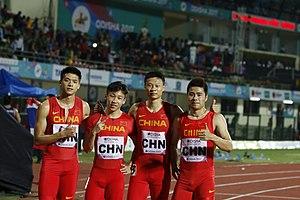
Bie Ge est un athlète chinois, spécialiste du 200 mètres.
Liang Jinsheng est un athlète chinois, spécialiste du 200 m.
Xu Haiyang est un athlète chinois, spécialiste du 100 m.